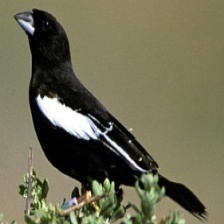
Species: LARK BUNTING
Scientific name: CALAMOSPIZA MELANOCORYS
ImageNet parent category: indigo_bunting